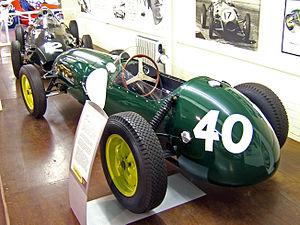
La Lotus 12 est une monoplace de Formule 2 qui est également utilisée en Formule 1 pour les débuts de Lotus dans cette discipline.